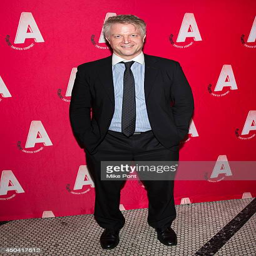
actor attends the opening night after party